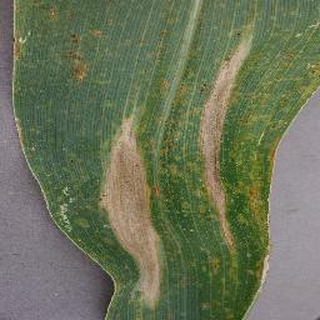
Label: corn_northern_leaf_blight